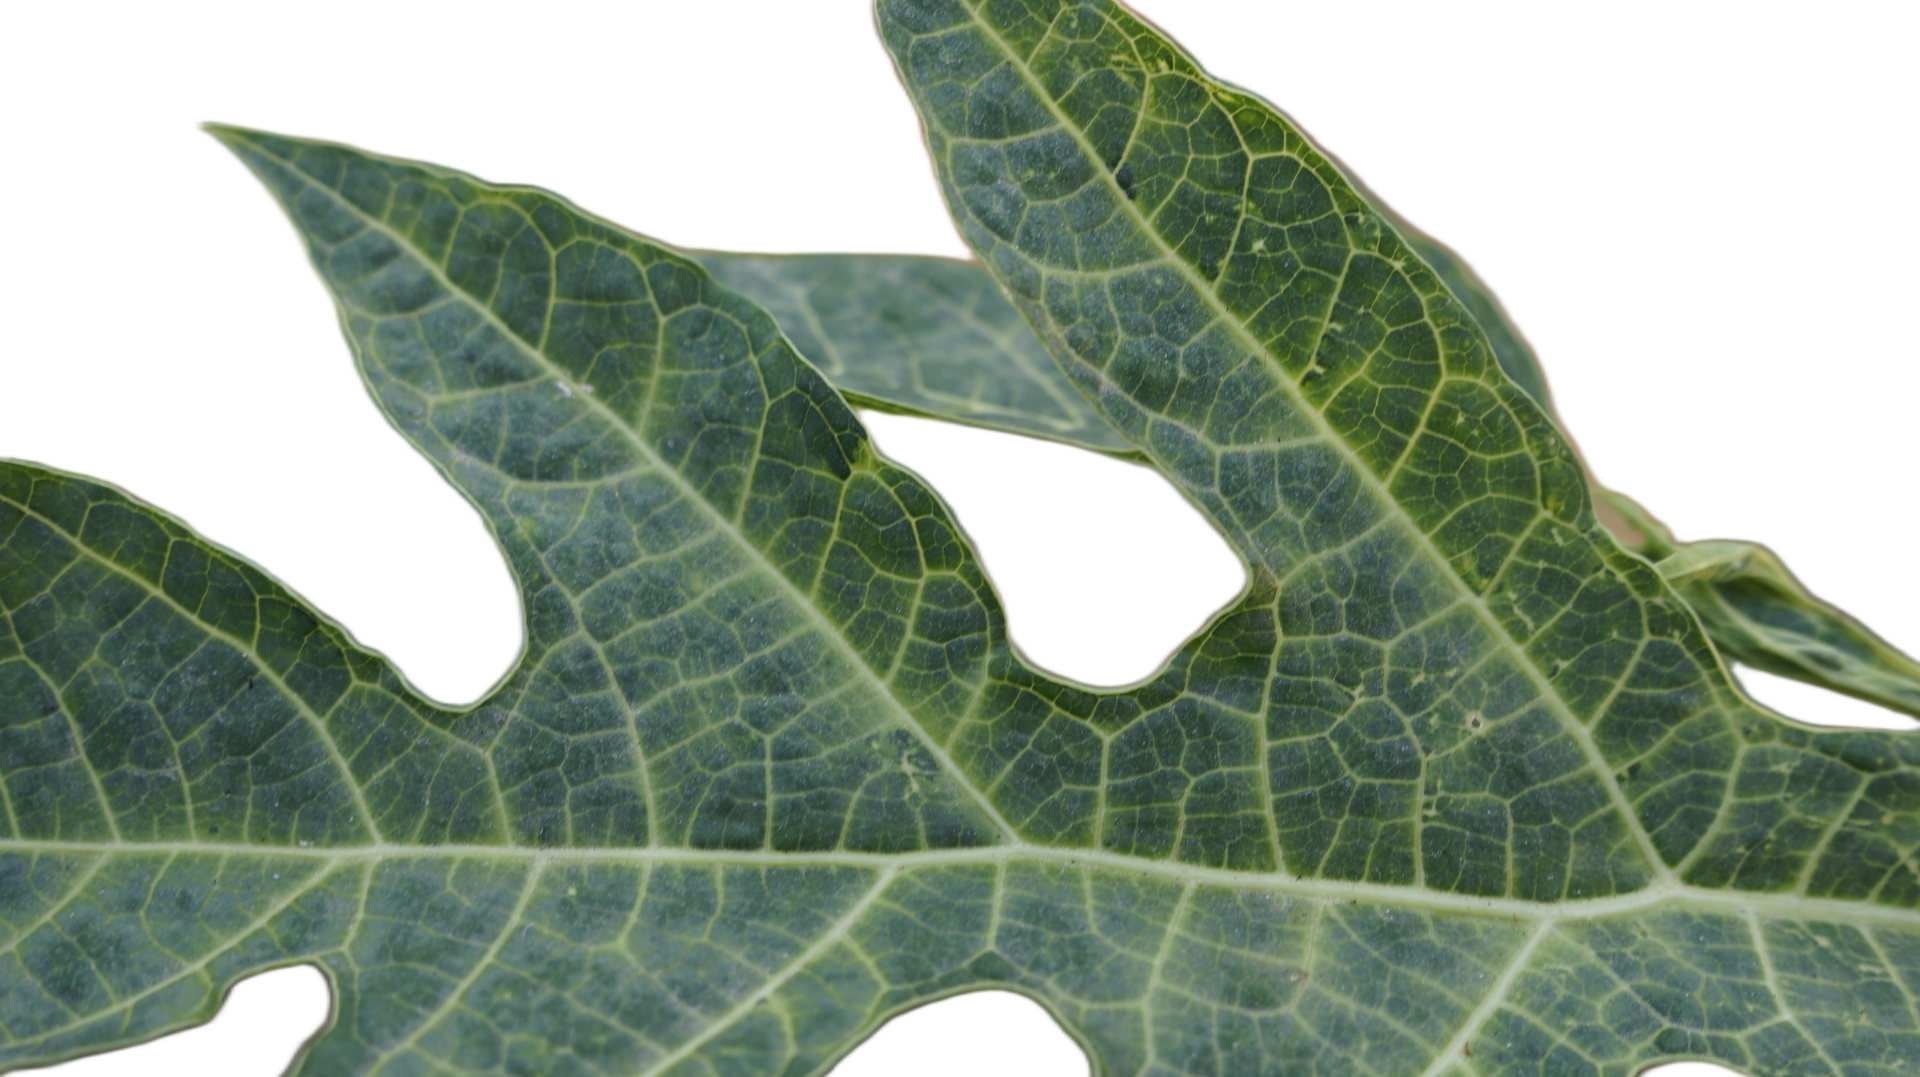
Crop: Papaya
Label: Curled_Yellow_Spot